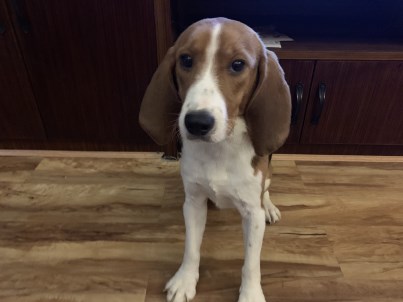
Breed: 276-n000113-beagle